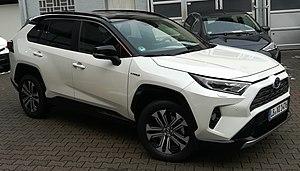
Le Toyota RAV4 est un SUV compact, produit par le constructeur automobile japonais Toyota, et sorti en 1994. La cinquième génération est apparue en 2018.